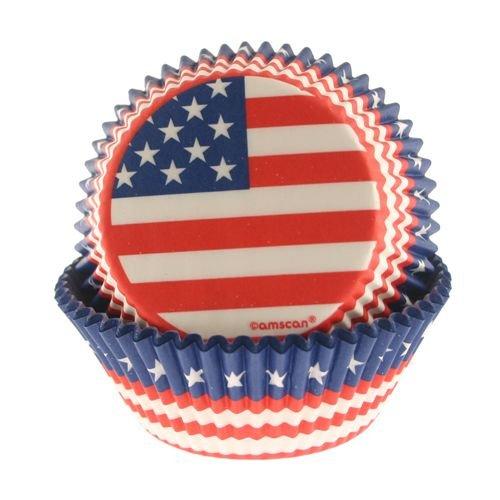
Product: American Flag Party Baking Cups, 75 Ct.
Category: Toys & Games | Party Supplies | Party Packs
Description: Baking cups measures 2.
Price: $6.99
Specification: ProductDimensions:5.5x4x1.7inches|ItemWeight:0.32ounces|ShippingWeight:0.32ounces|Manufacturer:Amscan|ASIN:B00J0HWYEE|DomesticShipping:ItemcanbeshippedwithinU.S.|InternationalShipping:Thisitemisnoteligibleforinternationalshipping.LearnMore|Itemmodelnumber:140041|DatefirstlistedonAmazon:December18,2014